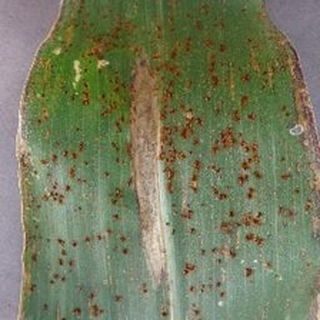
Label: corn_northern_leaf_blight